Héctor Trujillo

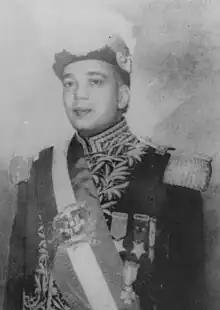
Official portrait, 1952

Héctor Bienvenido "Negro" Trujillo Molina (6 April 1908 – 19 October 2002) was a Dominican politician and general who was the 40th president of the Dominican Republic from 1952 until 1960. He was the brother and puppet of former president and dictator Rafael Trujillo, the person who held the real power behind-the-scenes.